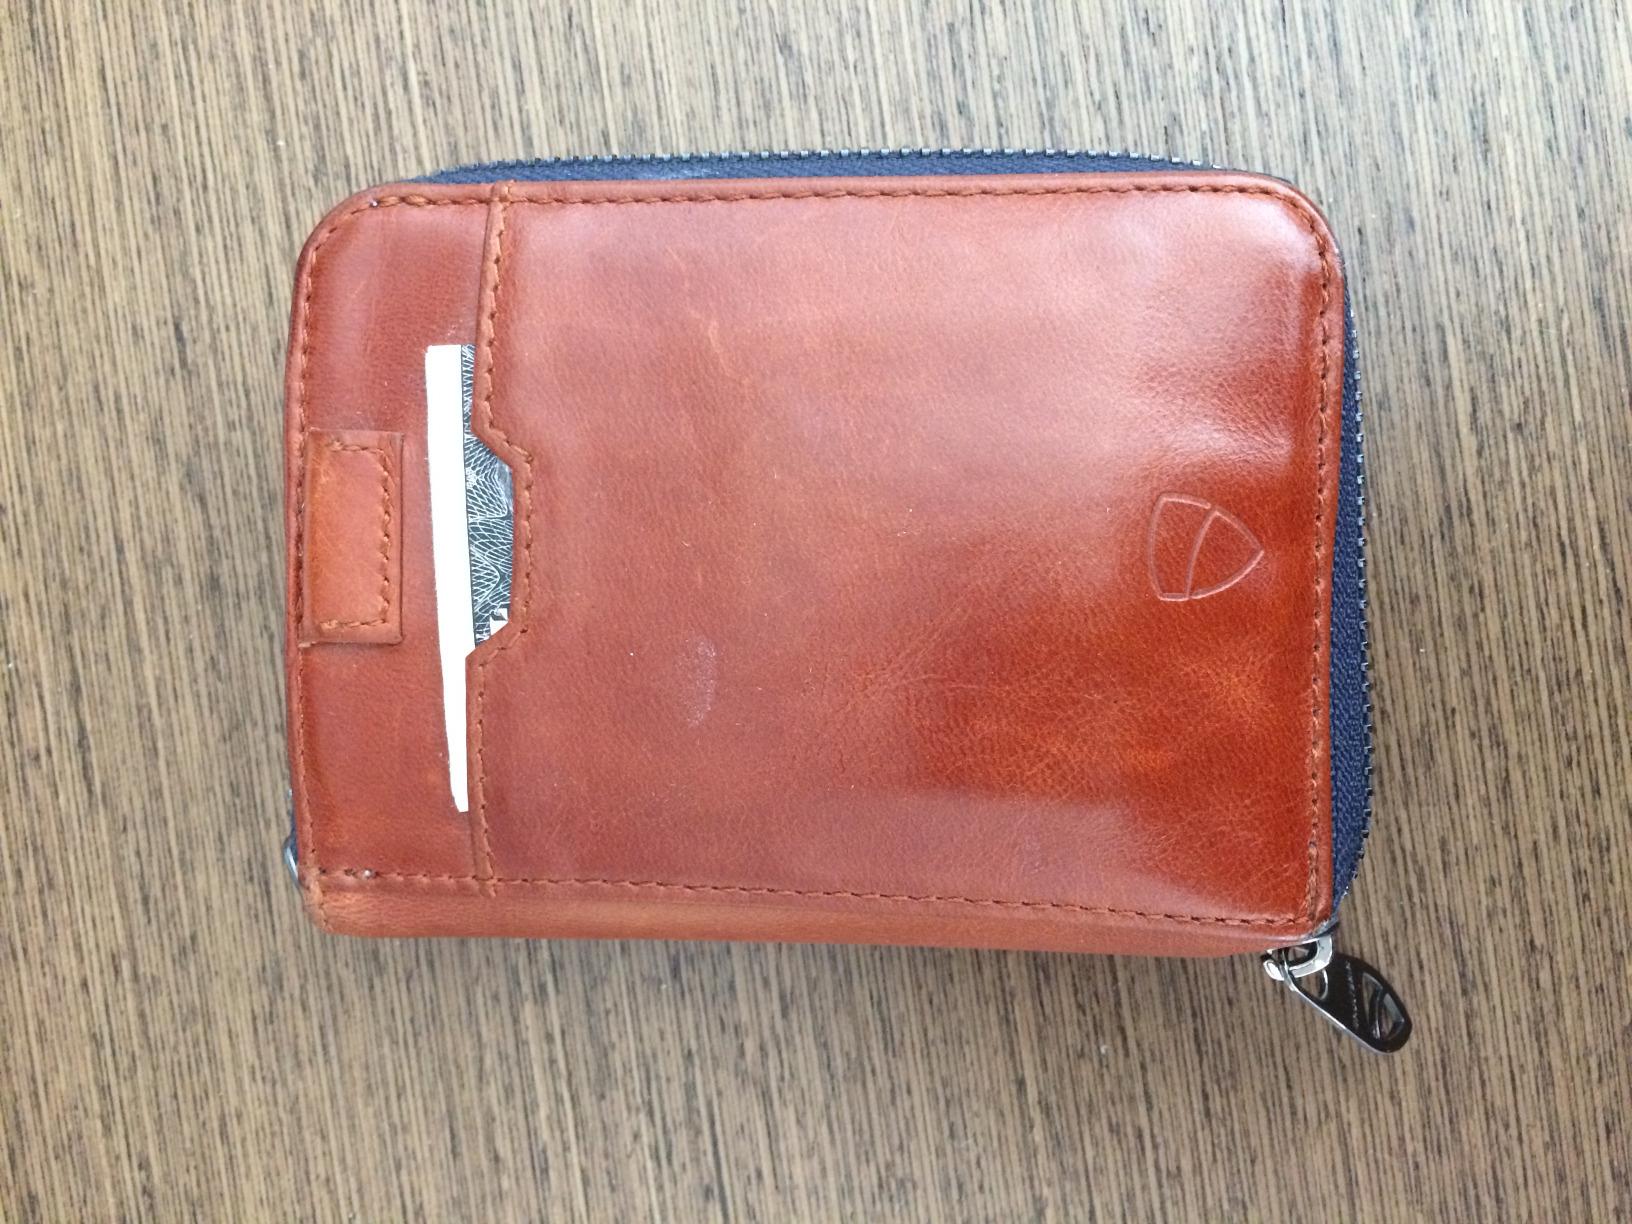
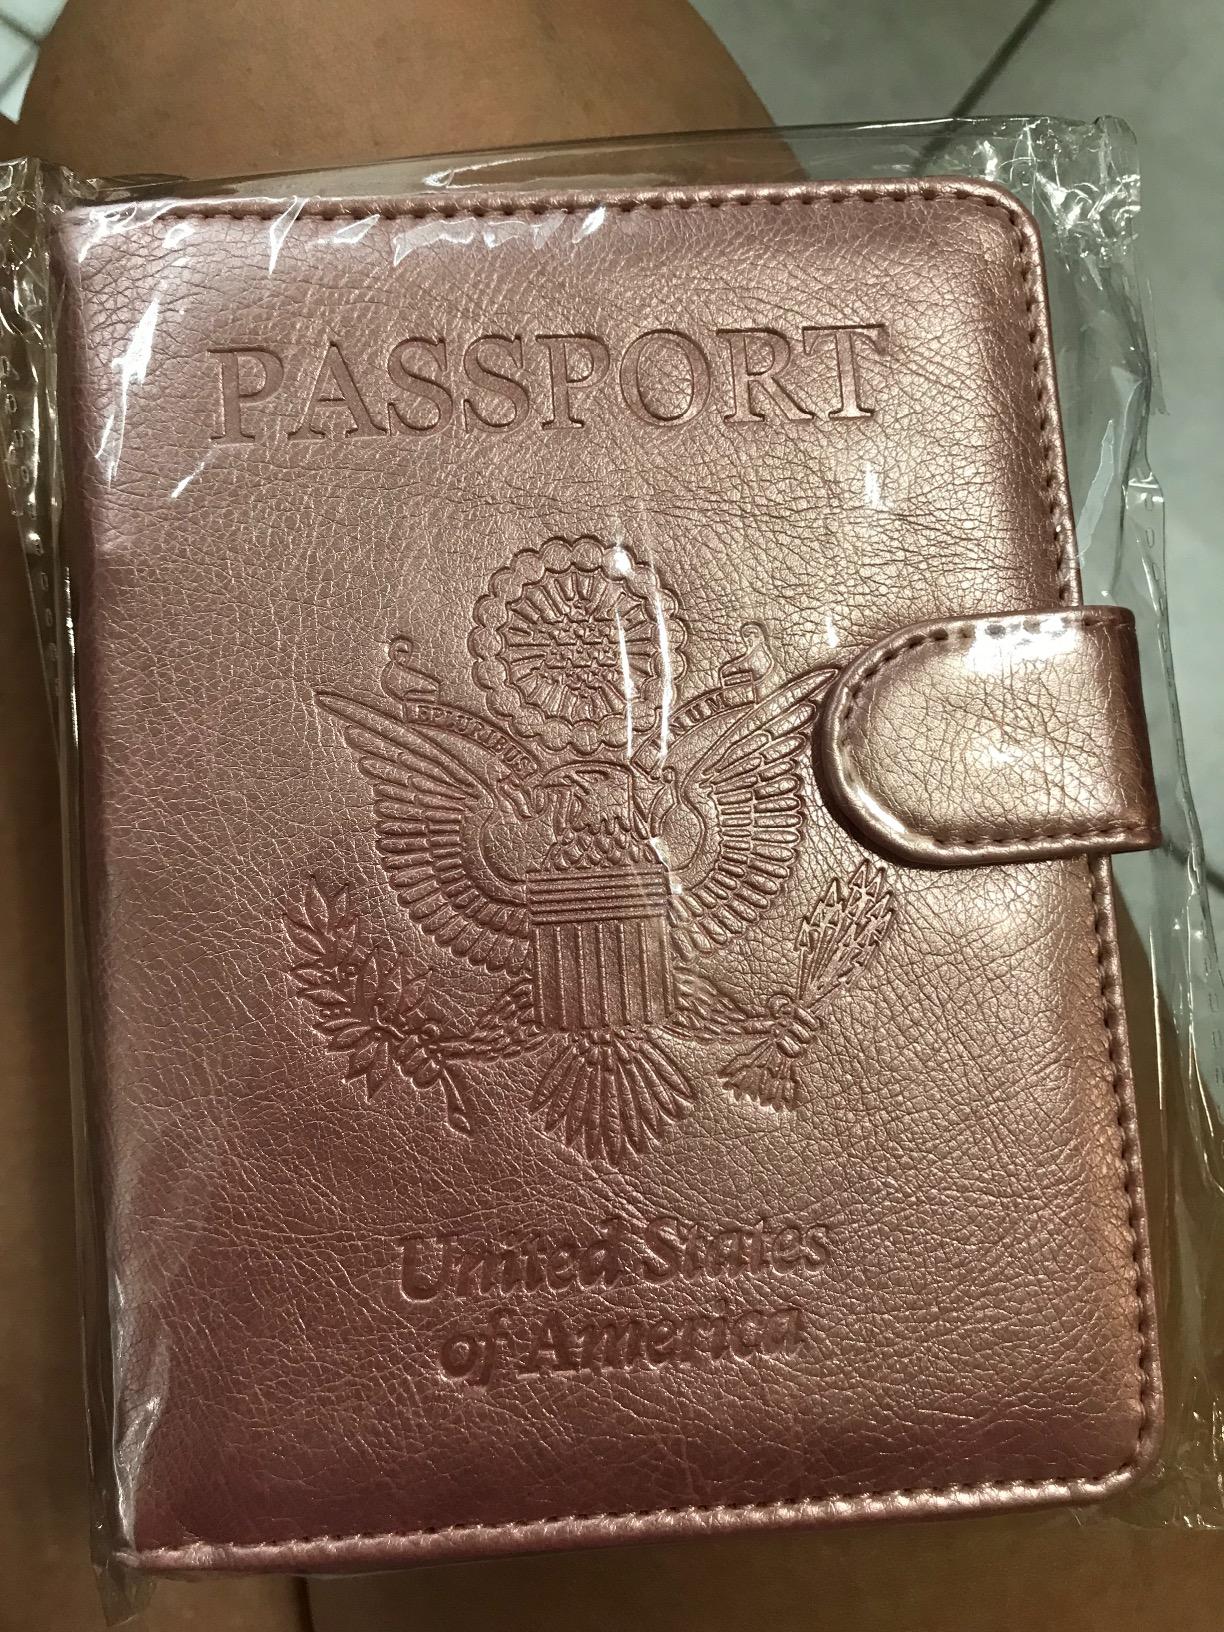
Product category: accessories_wallet
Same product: no